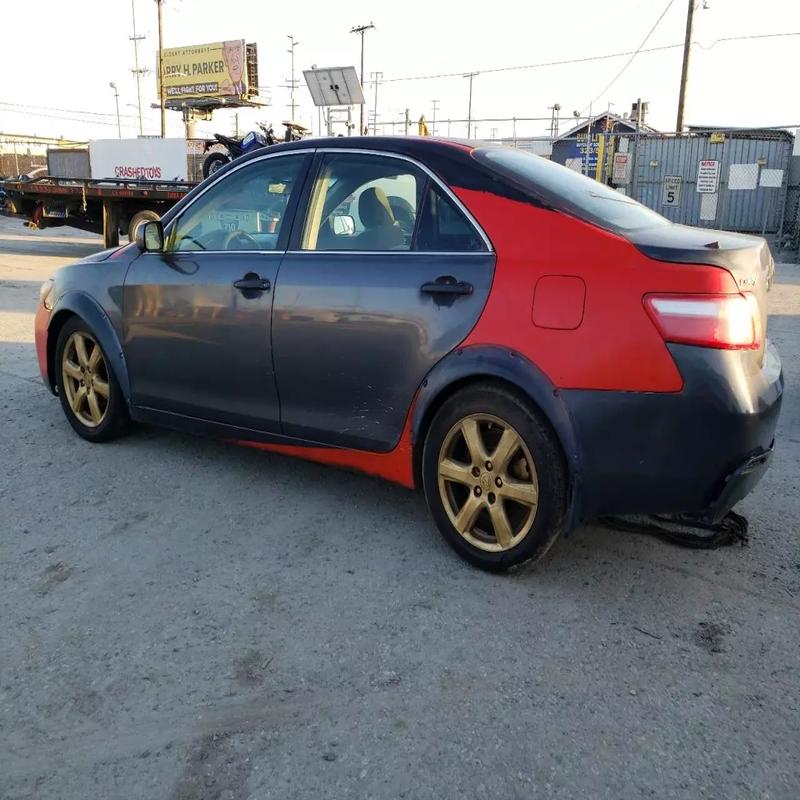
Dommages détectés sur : porte avant gauche, porte arrière gauche, aile arrière gauche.
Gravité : mineur